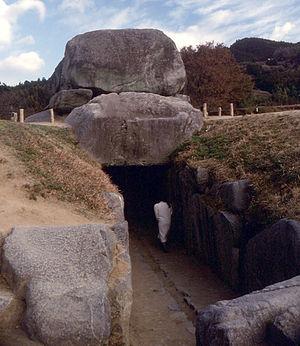
Le kofun d'Ishibutai est un tumulus de pierre de la période Asuka à l'est des vestiges Shimanoshō à Asuka, dans la préfecture de Nara au Japon. Ce kofun passe pour être la tombe de Soga no Umako. Jadis tumulus, il ne reste plus que des pierres. Toutefois, longue de 54 m, c'est la plus grande structure mégalithique connue au Japon. Le kofun est également appelé « kofun d'Ishibutoya ».
La période Kofun, ère de Kofun, ou plus exactement période des kofun est une ère de l'histoire du Japon qui va d'environ 250 à 538 de l'ère commune. Elle suit la période Yayoi et précède la période Asuka. Elle se situe à la fin de la Proto-histoire du Japon et relève de l'âge du fer qui commence à la période Yayoi, au Japon. La période Kofun et la période Asuka qui la suit sont parfois désignées collectivement comme la période Yamato.